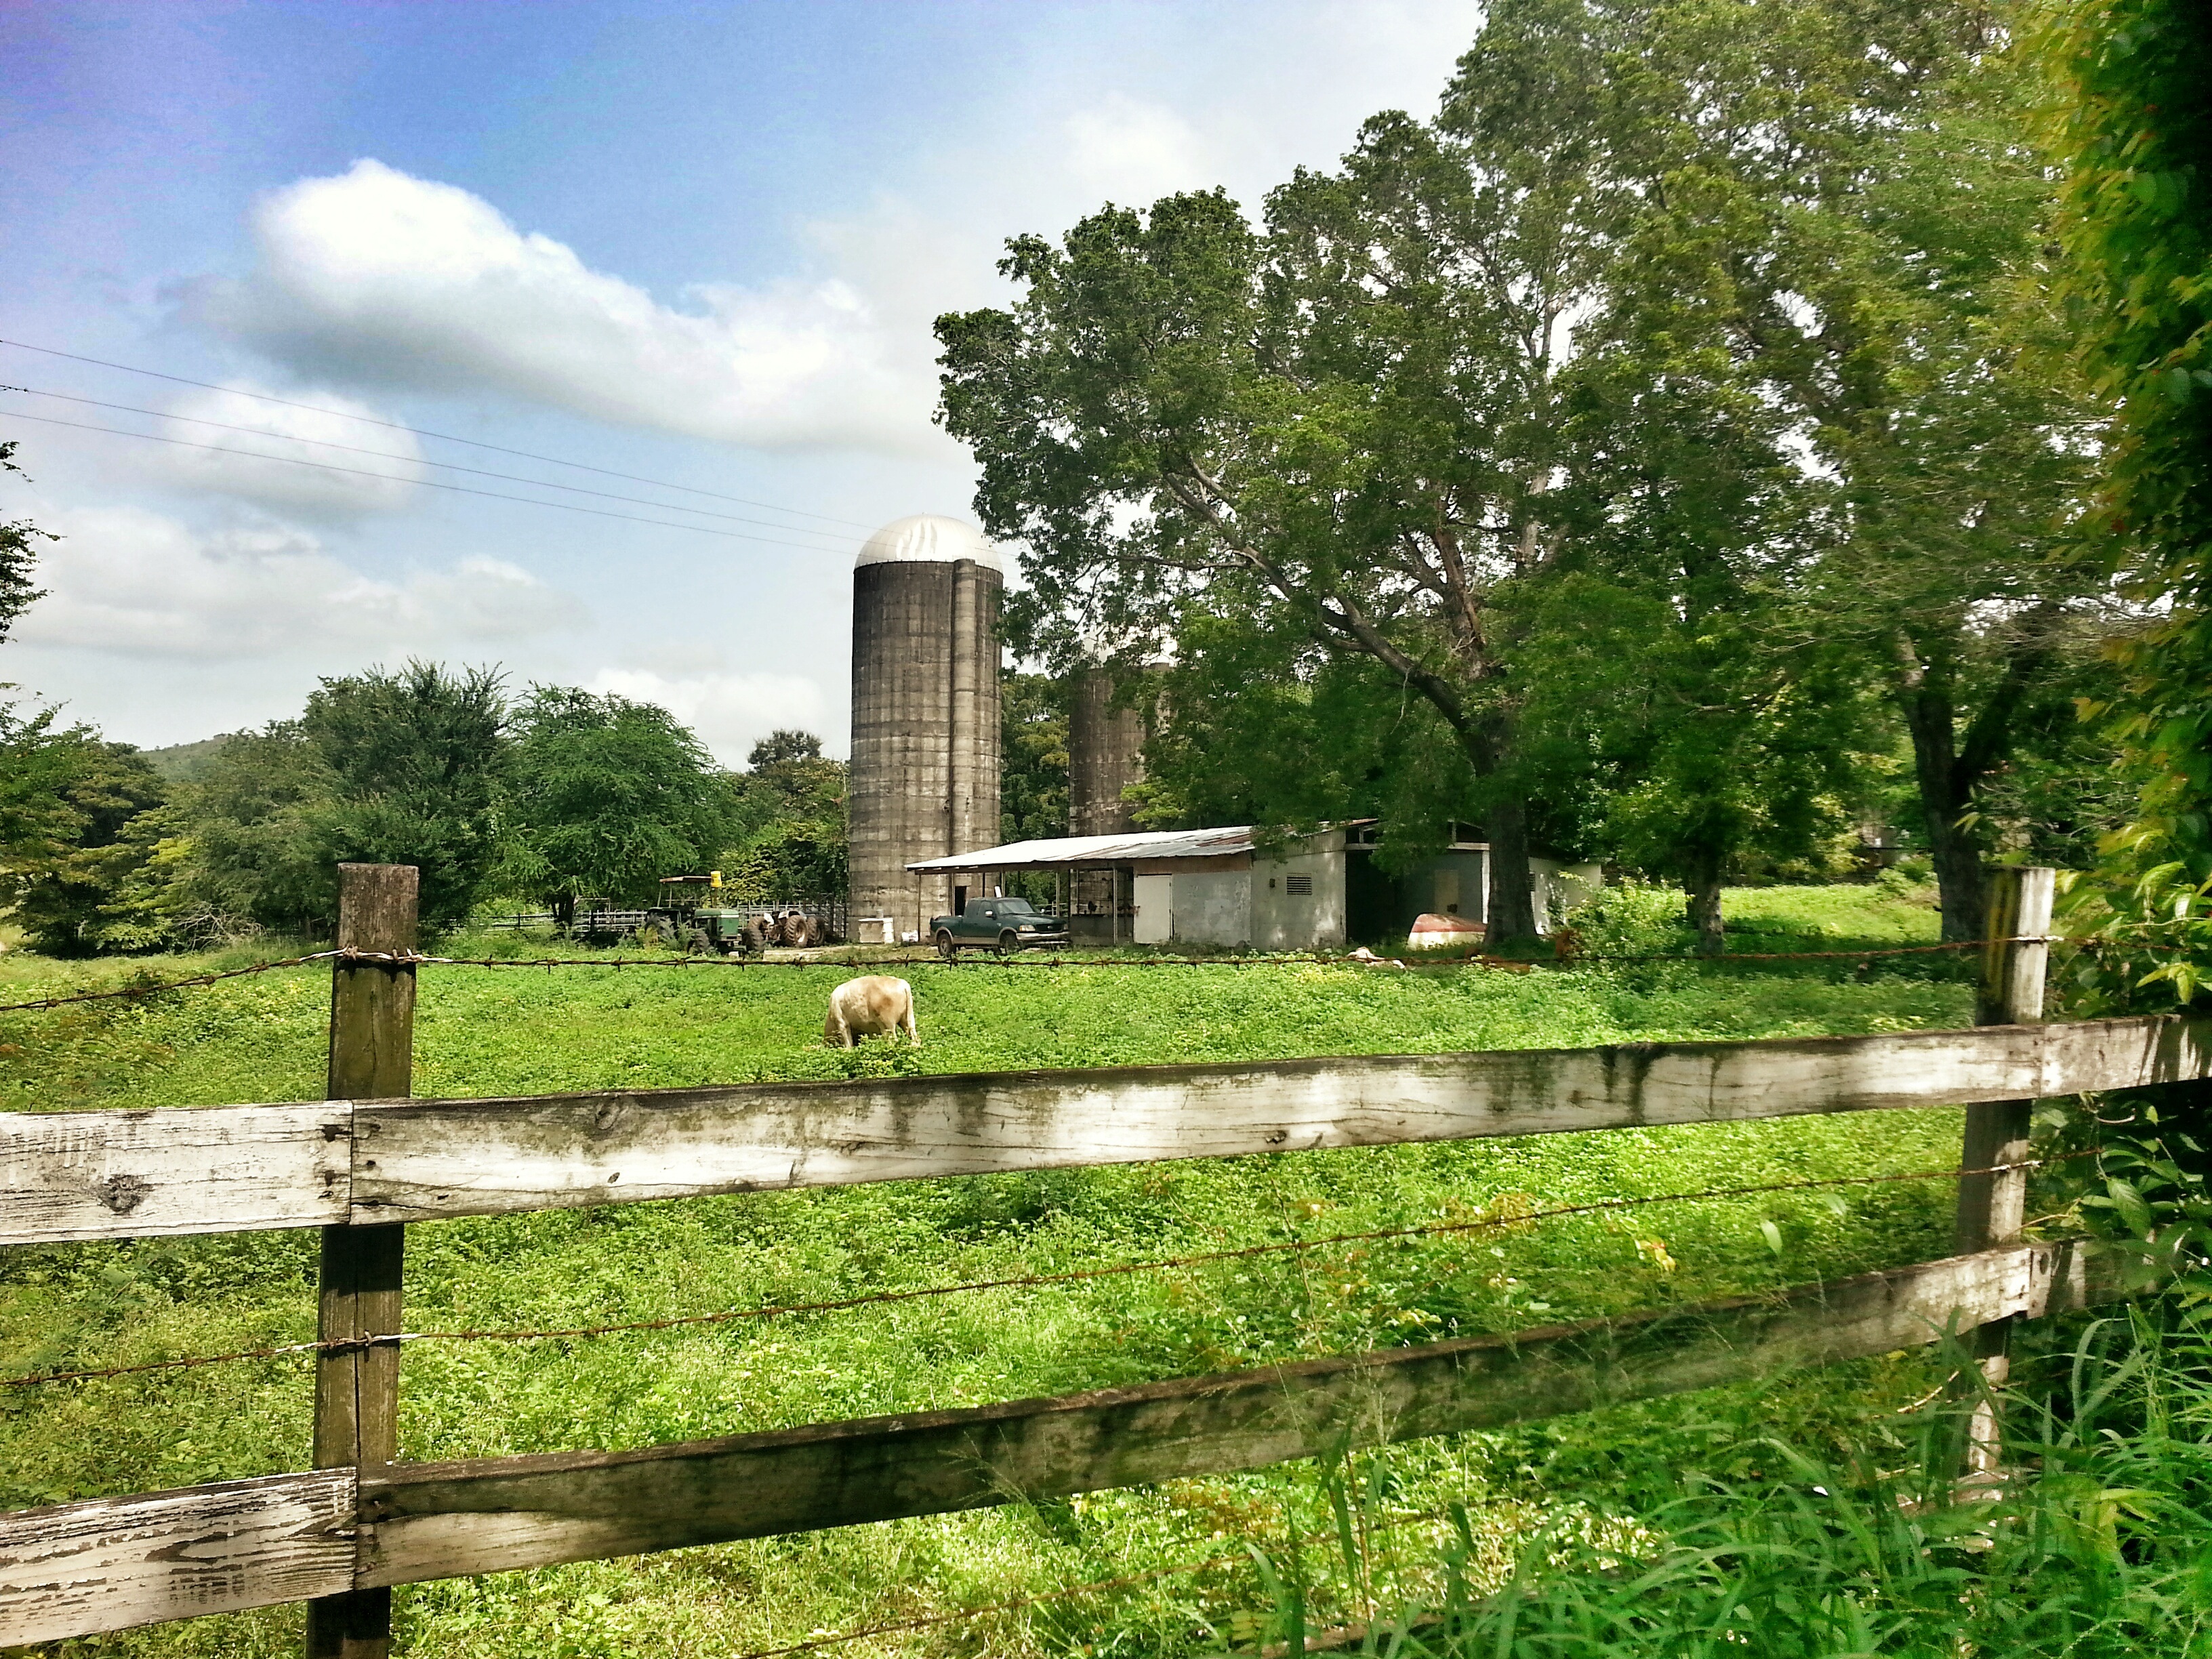
tree, grass, fence, farm, wall, cow, garden, waterway, estate, yard, rural area, puerto rico, outdoor structure